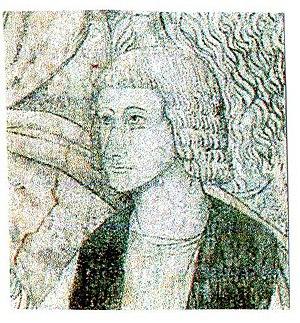
Jean-Ludovic de Saluces, né à Saluces le 21 octobre 1496 et mort vers 1563, est un marquis de Saluces.